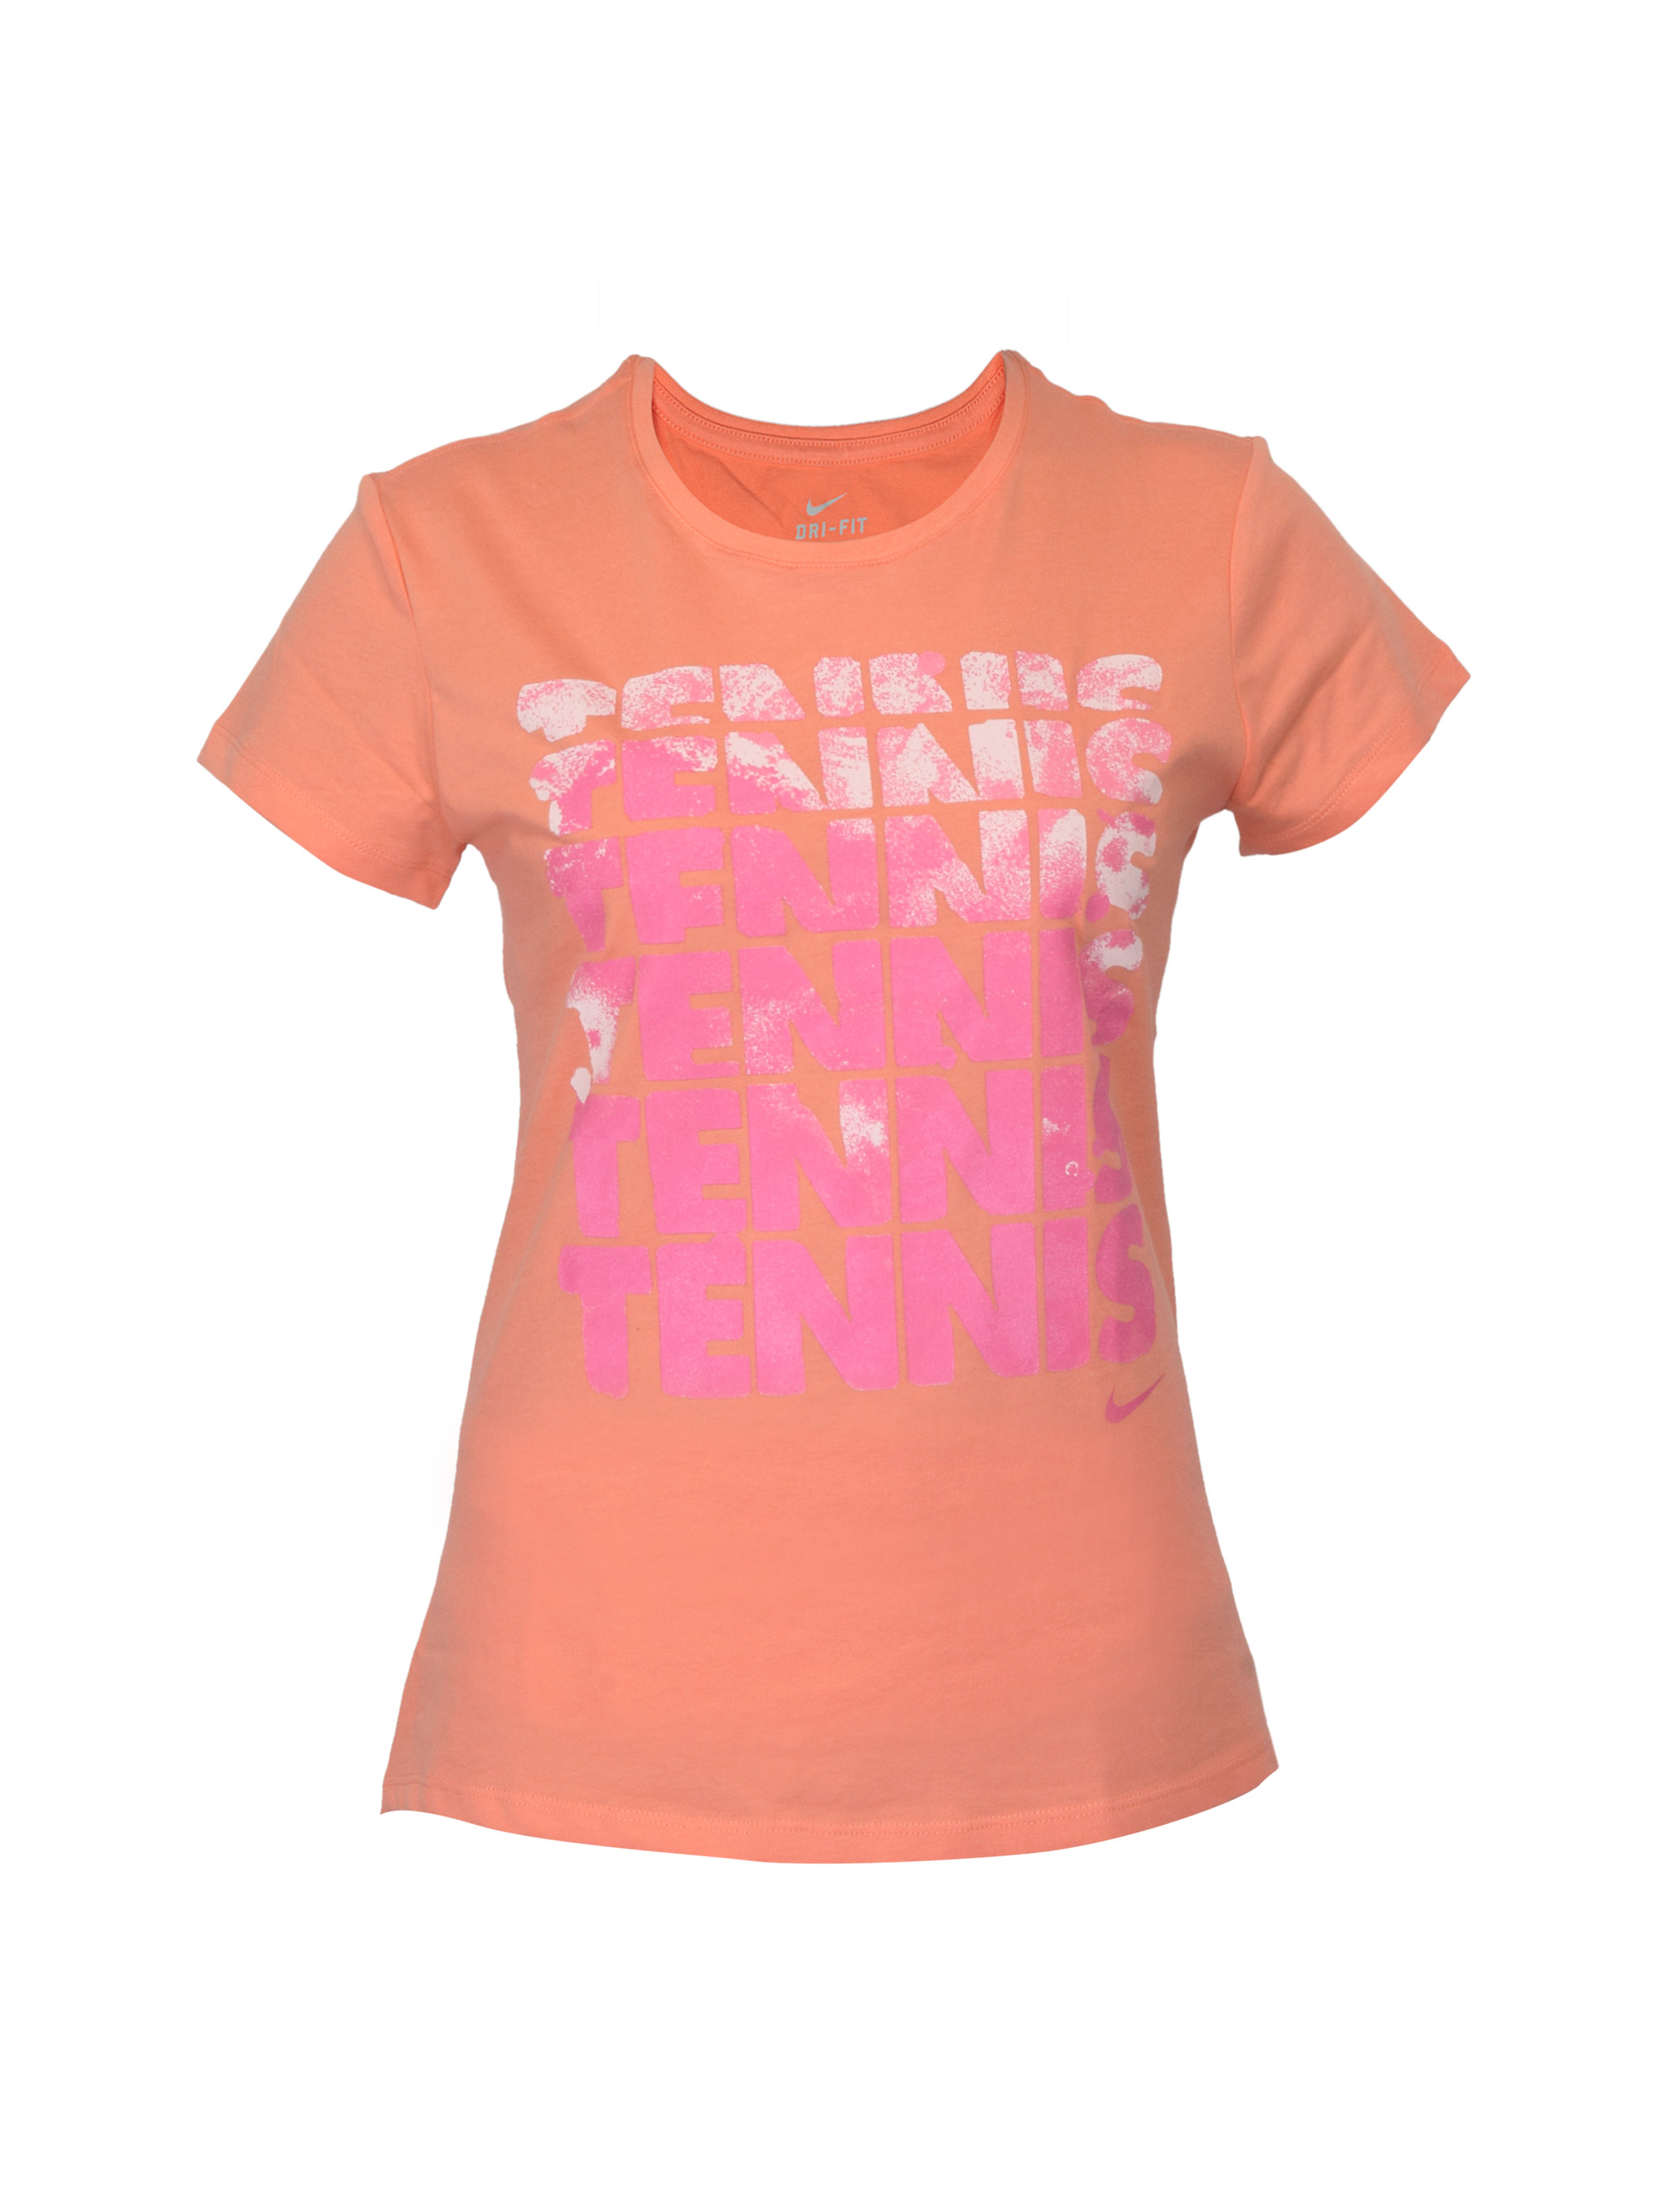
Nike Women Tennis Blockbuster Orange T-shirt
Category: Apparel / Topwear / Tshirts
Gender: Women
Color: Orange
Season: Summer 2012
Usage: Sports